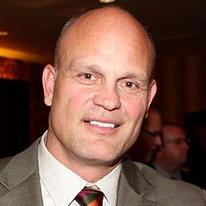
Age: 46